Mary Peltola

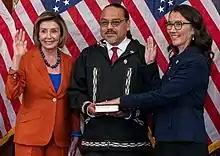
House Speaker Nancy Pelosi swears in Peltola as her husband, Gene "Buzzy" Peltola, looks on

Peltola sought a full term in the 2022 general election. She advanced to the general election in first place, receiving 36.8% of the votes in the primary. Alaska Republican Lisa Murkowski, running for her fourth term in the U.S. Senate, told Alaska Federation of Natives Convention delegates that she intended to vote for Peltola as her top choice in the 2022 House election. Murkowski said: "I do not toe the party line just because party leaders have asked... My first obligation is to the people of the state of Alaska."